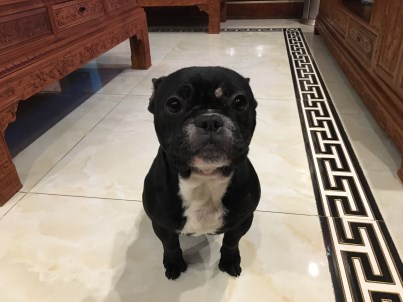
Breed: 1121-n000002-French_bulldog